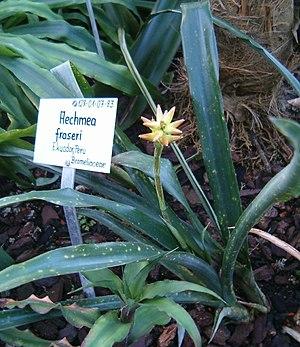
Ronnbergia fraseri est une espèce de plantes de la famille des Bromeliaceae qui se rencontre en Équateur et au Pérou.